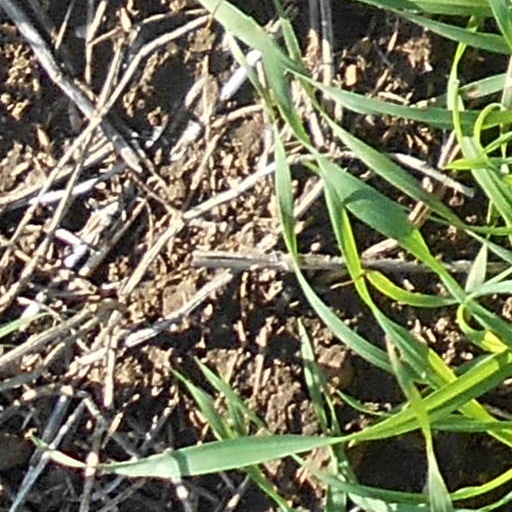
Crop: wheat